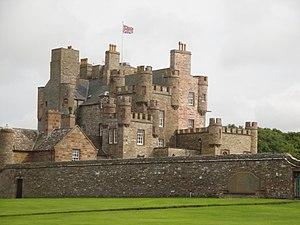
Château de Mey
Le château de Mey est situé à Caithness, sur la côte nord de l'Écosse, à une dizaine de kilomètres à l'ouest de John o' Groats, village qui marque l'extrémité nord-est de l'île de Grande-Bretagne. Par temps clair, le château offre une vue sur les îles Orcades.